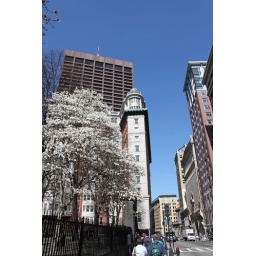
The Milfred F Sawyer Library building and flowering trees as seen near the Granary Burial Ground.